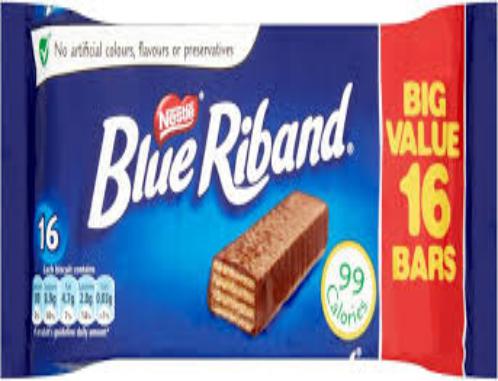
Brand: Blue Riband
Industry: Food